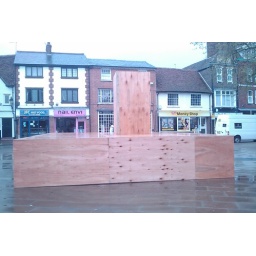
There's a water clock under here somewhere